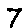
Label: 7